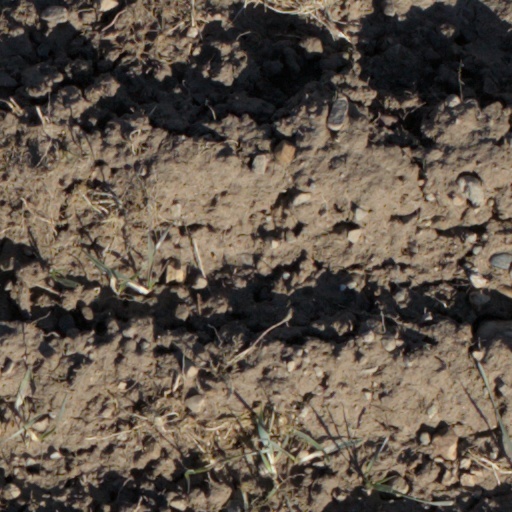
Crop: wheat